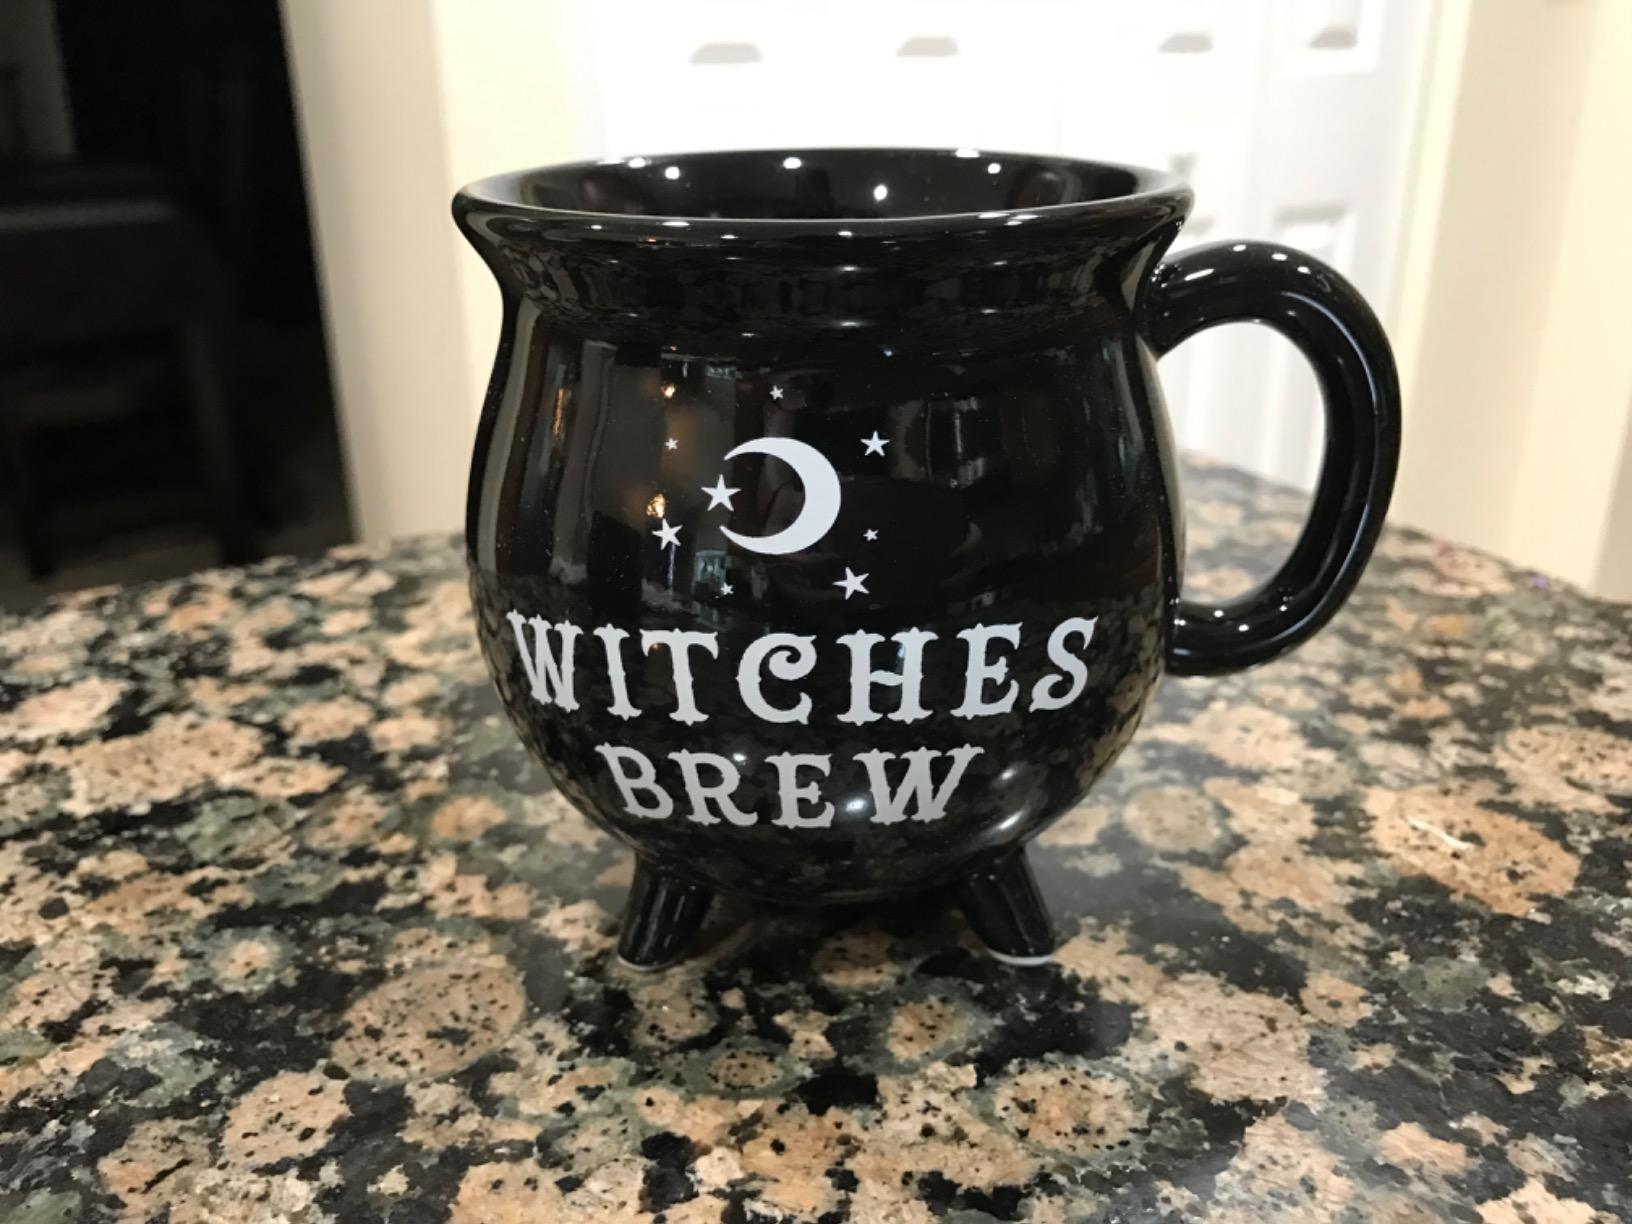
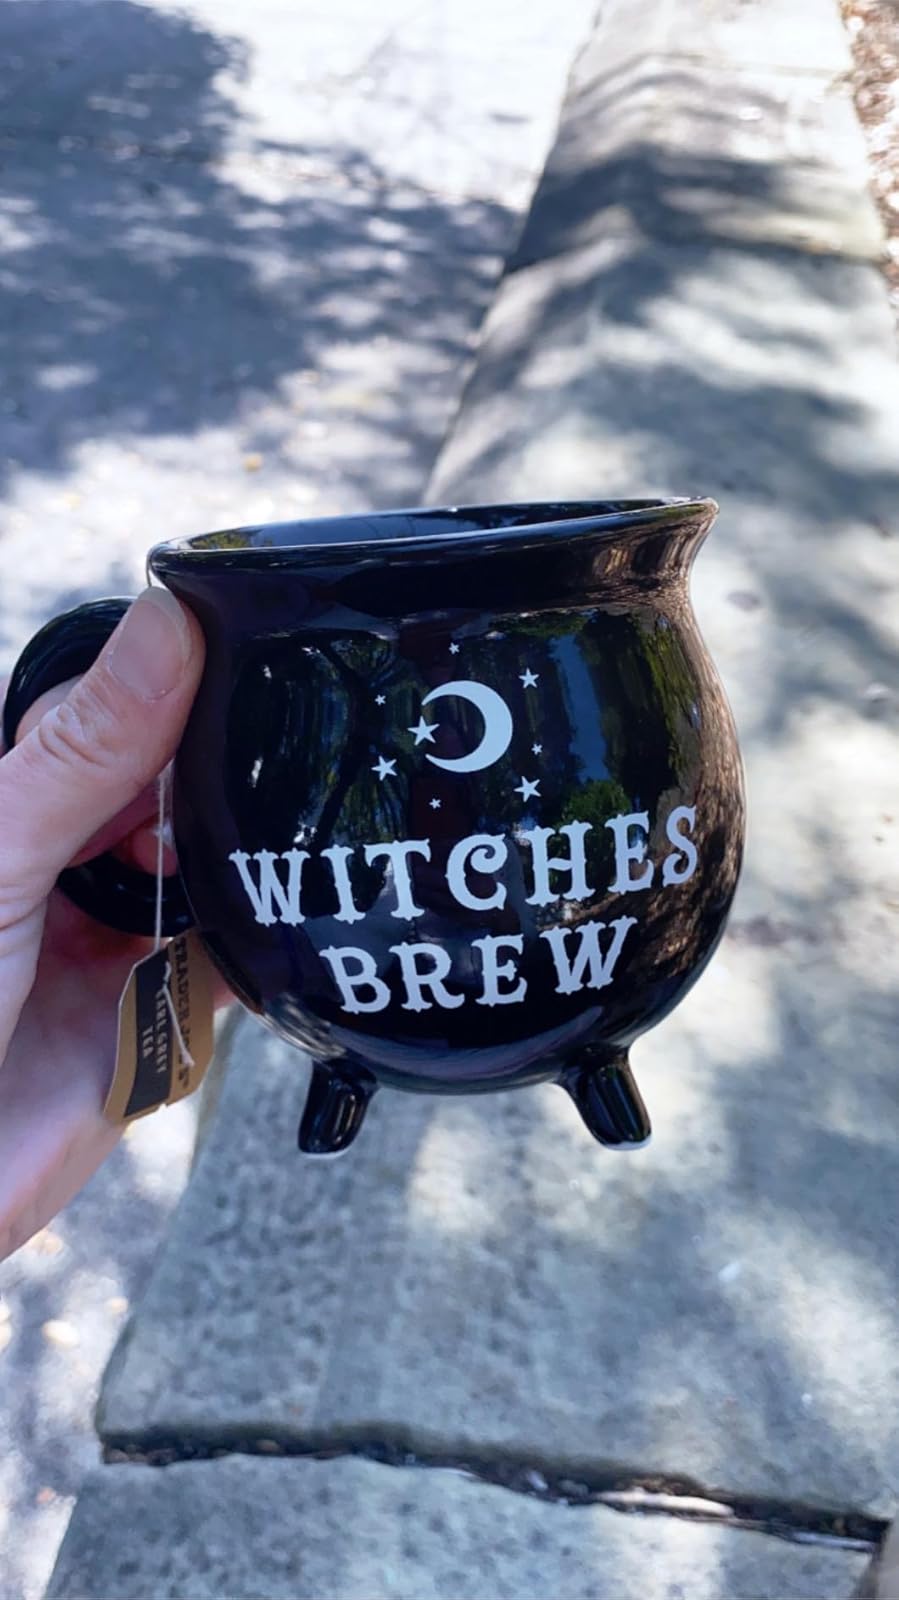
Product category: items_mug
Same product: yes